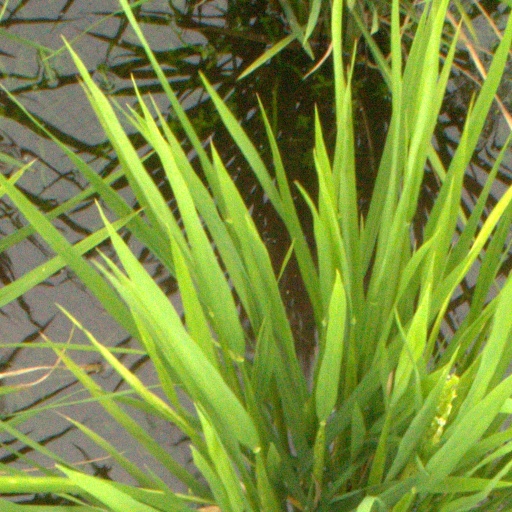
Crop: rice